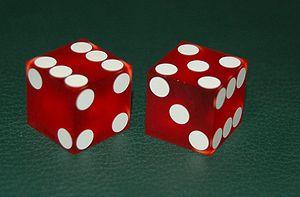
Le Craps est un jeu d'argent originaire des États-Unis. Il se joue avec deux dés, généralement dans les casinos.
Un dé est un objet, généralement de petite taille et de forme cubique, qui permet de tirer aléatoirement un nombre ou un symbole parmi plusieurs possibilités.
Le Martinetti est un jeu de parcours comme le jeu de l'oie qui se joue avec trois dés.